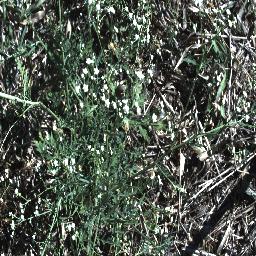
Label: parthenium